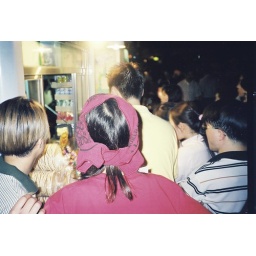
There was not one single car on the streets. Every person was huddled around a TV somewhere.